George Brecht

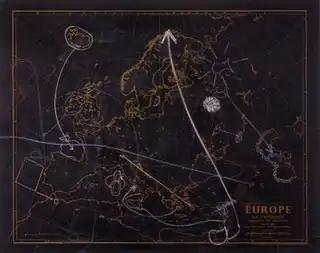
"Untitled (Blackboard map of Europe)" from the series "Land Mass Translocations", 1970, private collection, Vaduz

Maciunas' decision to picket a Stockhausen concert of "Originale" in August 1964 is often seen as the point at which the original, 'heroic' era of Fluxus splintered; the move seems to have alienated Brecht who, whilst not severing relations, left New York in the spring of 1965 for Europe, despite Cage allegedly spending a whole evening trying to persuade him to stay.